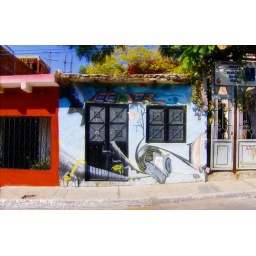
A small house stands out from its neighbours in a street on the wrong side of the Queretaro River.